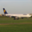
Label: airplane